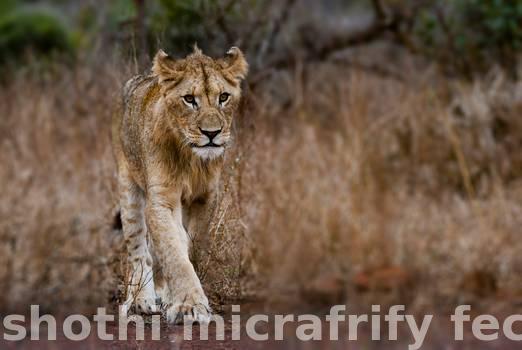
Label: Watermark